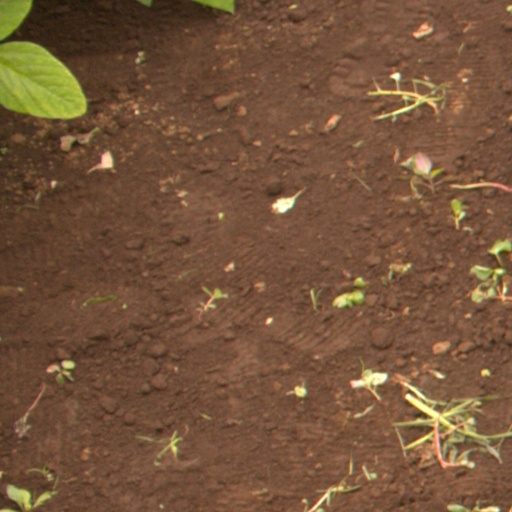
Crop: soybean